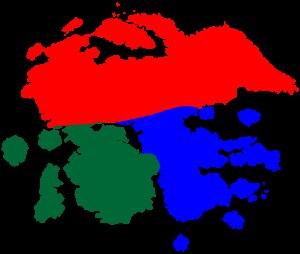
Fire Emblem: Awakening est un jeu vidéo de rôle tactique développé par Intelligent Systems et Nintendo SPD et édité par Nintendo sur Nintendo 3DS. Il s'agit du treizième opus de la saga Fire Emblem, ainsi que le premier jeu de cette série à être sorti sur Nintendo 3DS. Il est sorti le 19 avril 2012 au Japon, le 4 février 2013 en Amérique du Nord et le 19 avril 2013 en Europe.